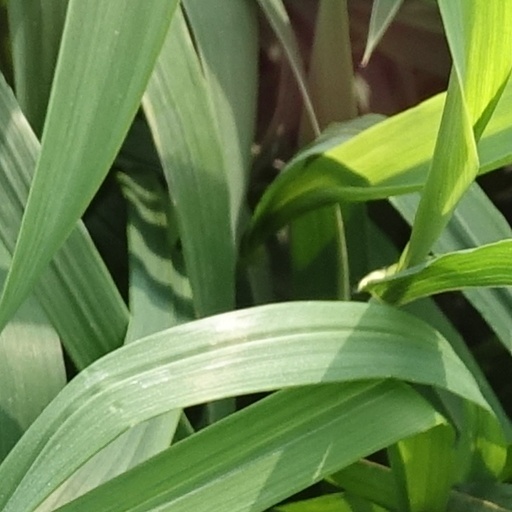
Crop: wheat